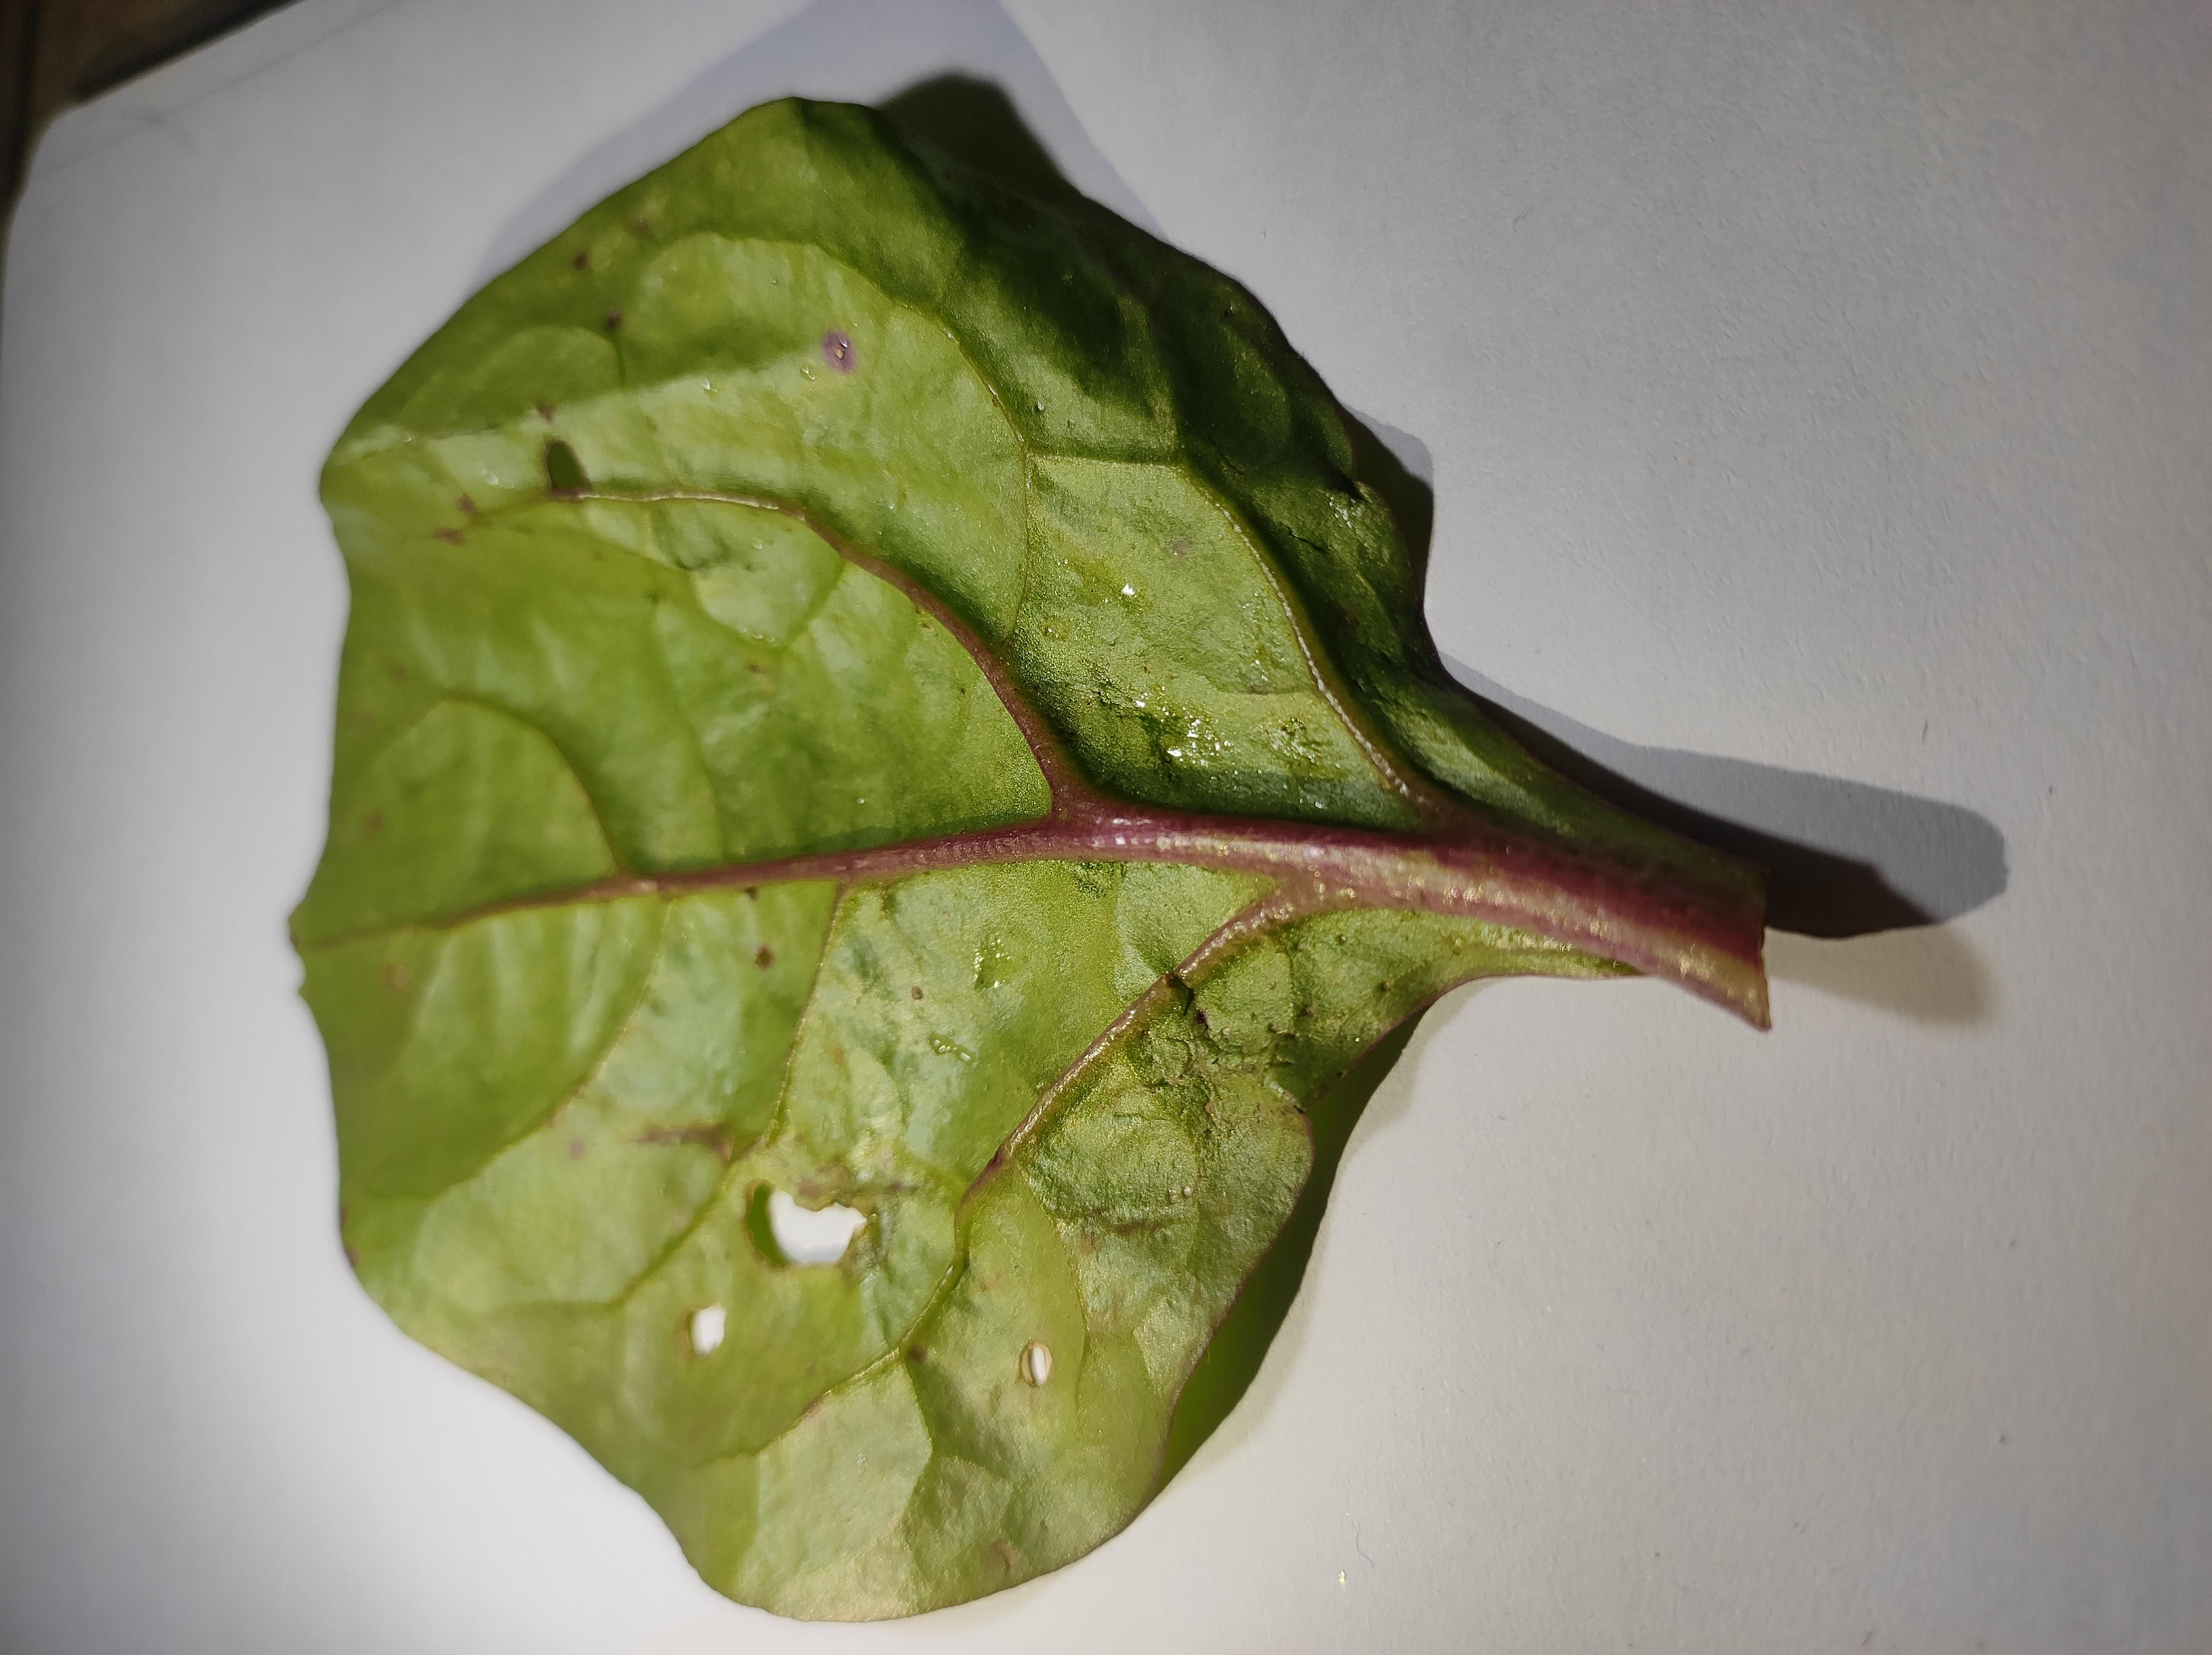
Label: anthracnose_leaf_spot